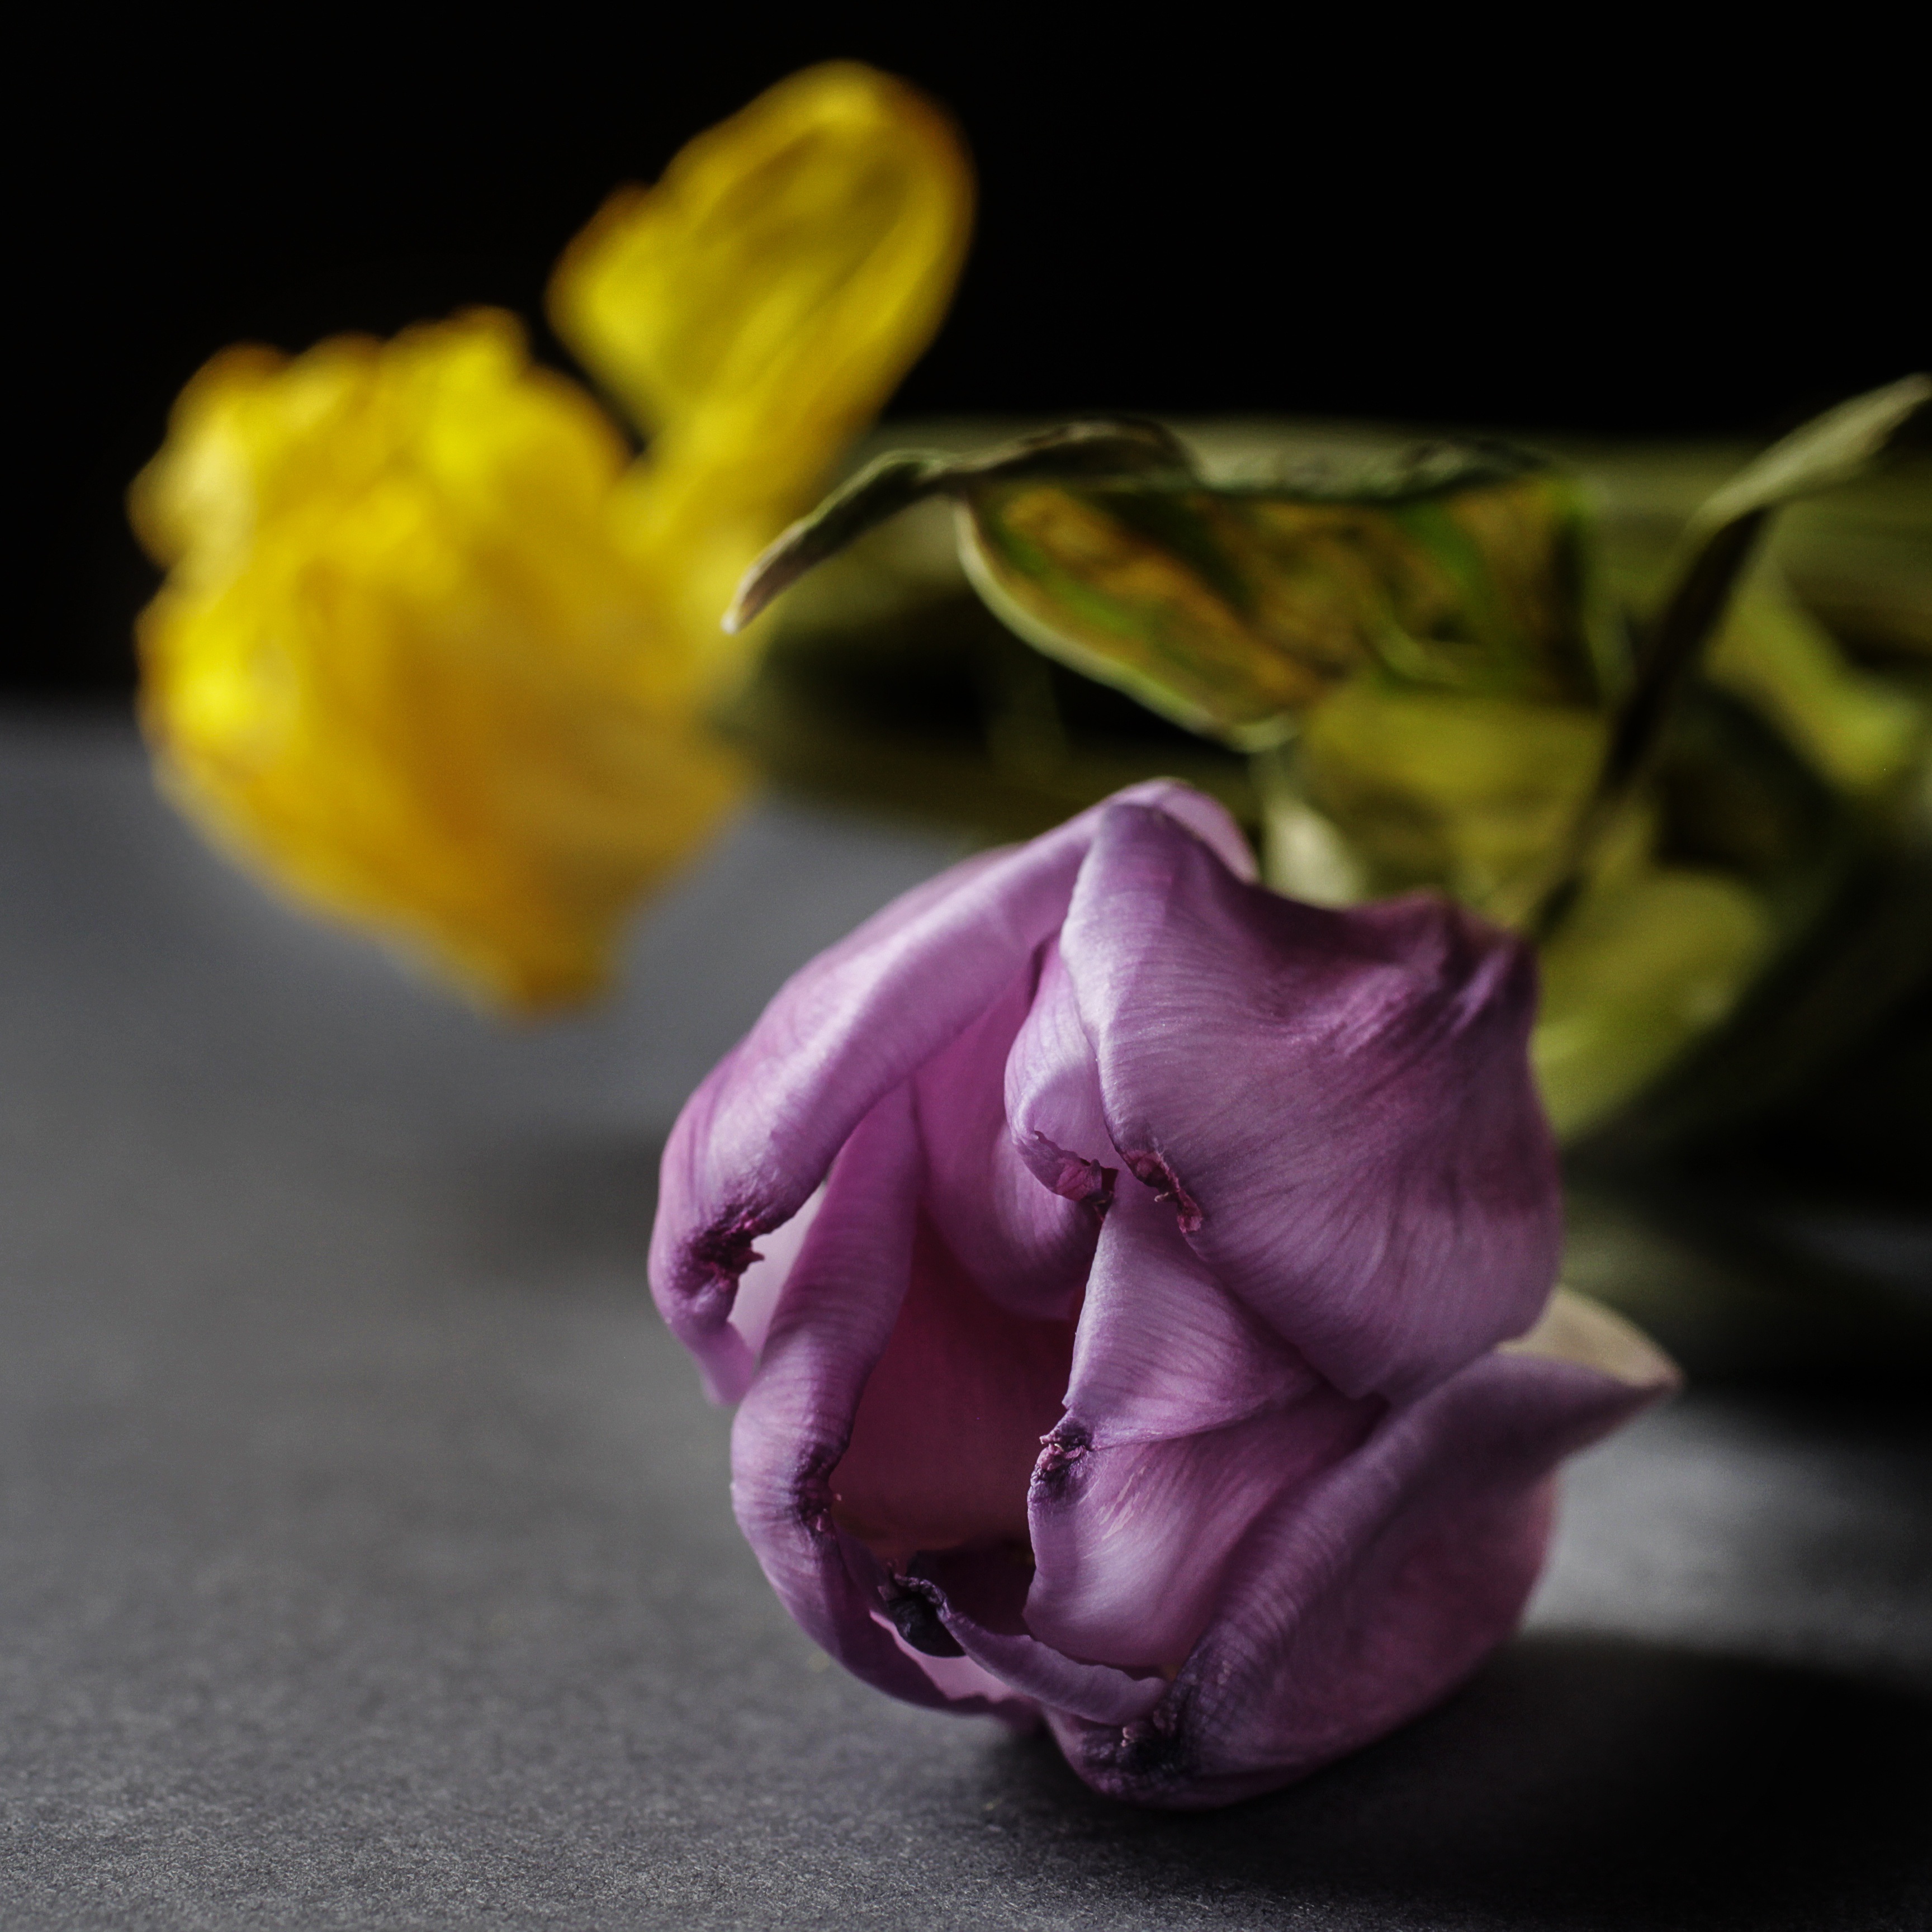
plant, leaf, flower, purple, petal, tulip, produce, yellow, flora, flowers, close up, red flower, floristry, macro photography, overblown, flowering plant, still life photography, land plant